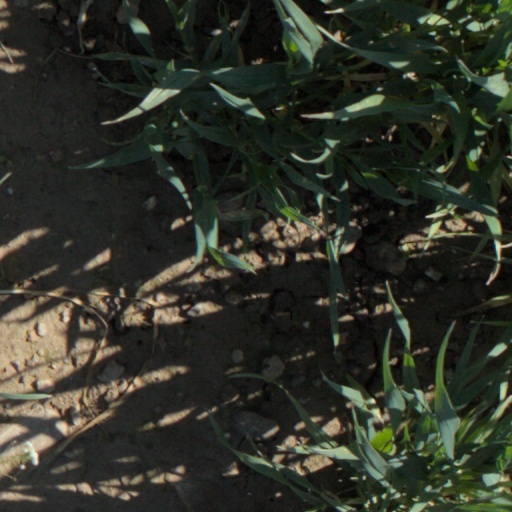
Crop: wheat